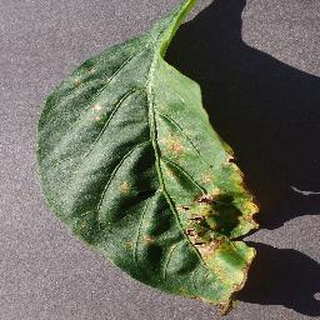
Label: bell_pepper_bacterial_spot